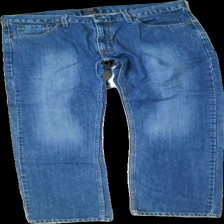
View: front
Type: Jeans
Category: Men
Brand: Not in the list
Brand text on label: PL & CO
Colors: Blue
Material: 100% Cotton
Cut: Regular
Season: All
Trend: Denim
Price range: 100-150
Recommended usage: Reuse
Description: blue jeans